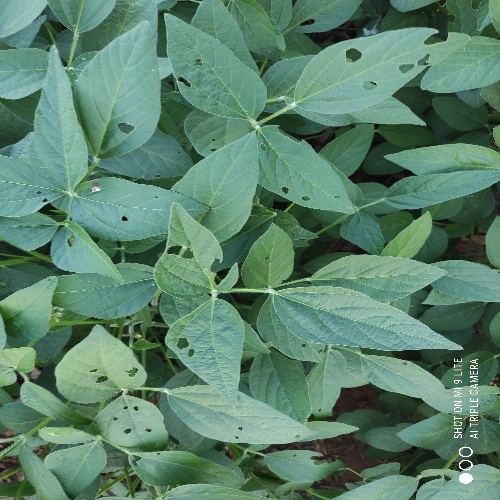
Label: Caterpillar